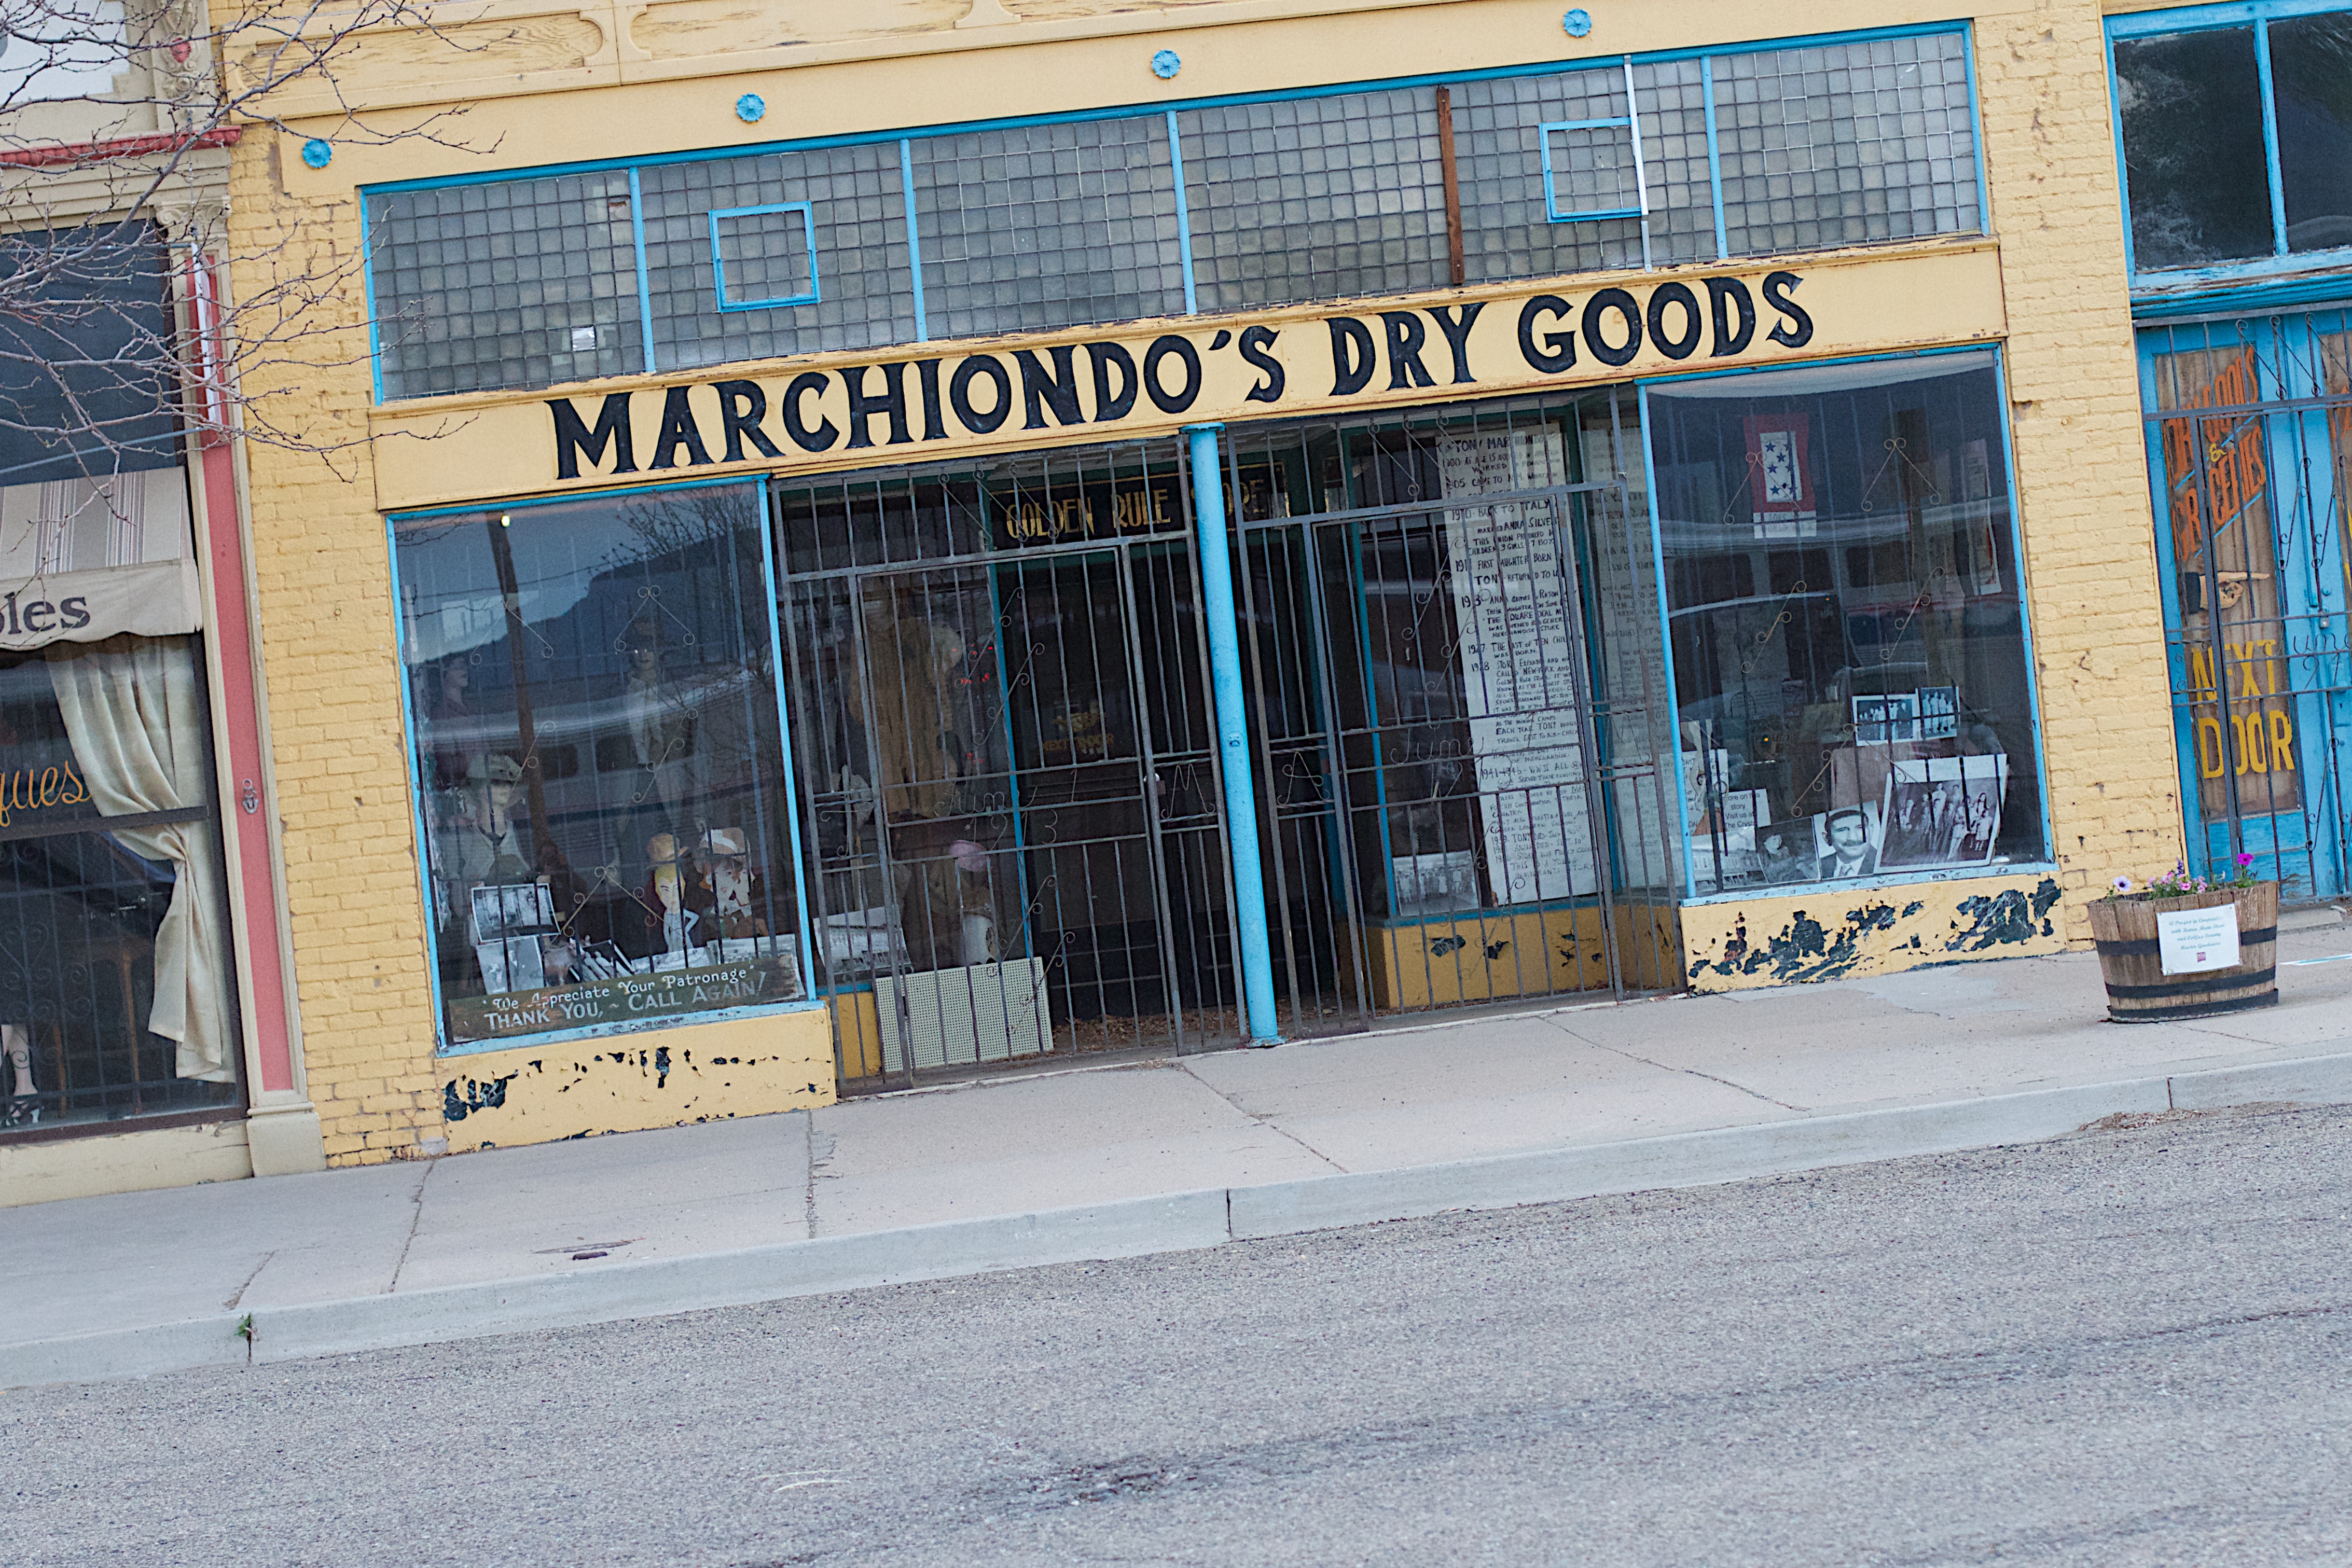
road, street, city, downtown, facade, raildog, newmexico, raton, neighbourhood, urban area, window covering